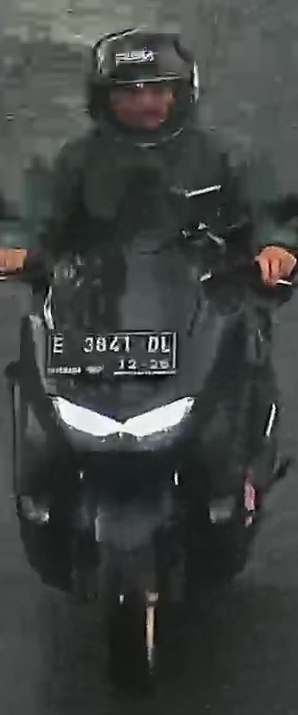
person-with-helmet: 1
person-without-helmet: 0